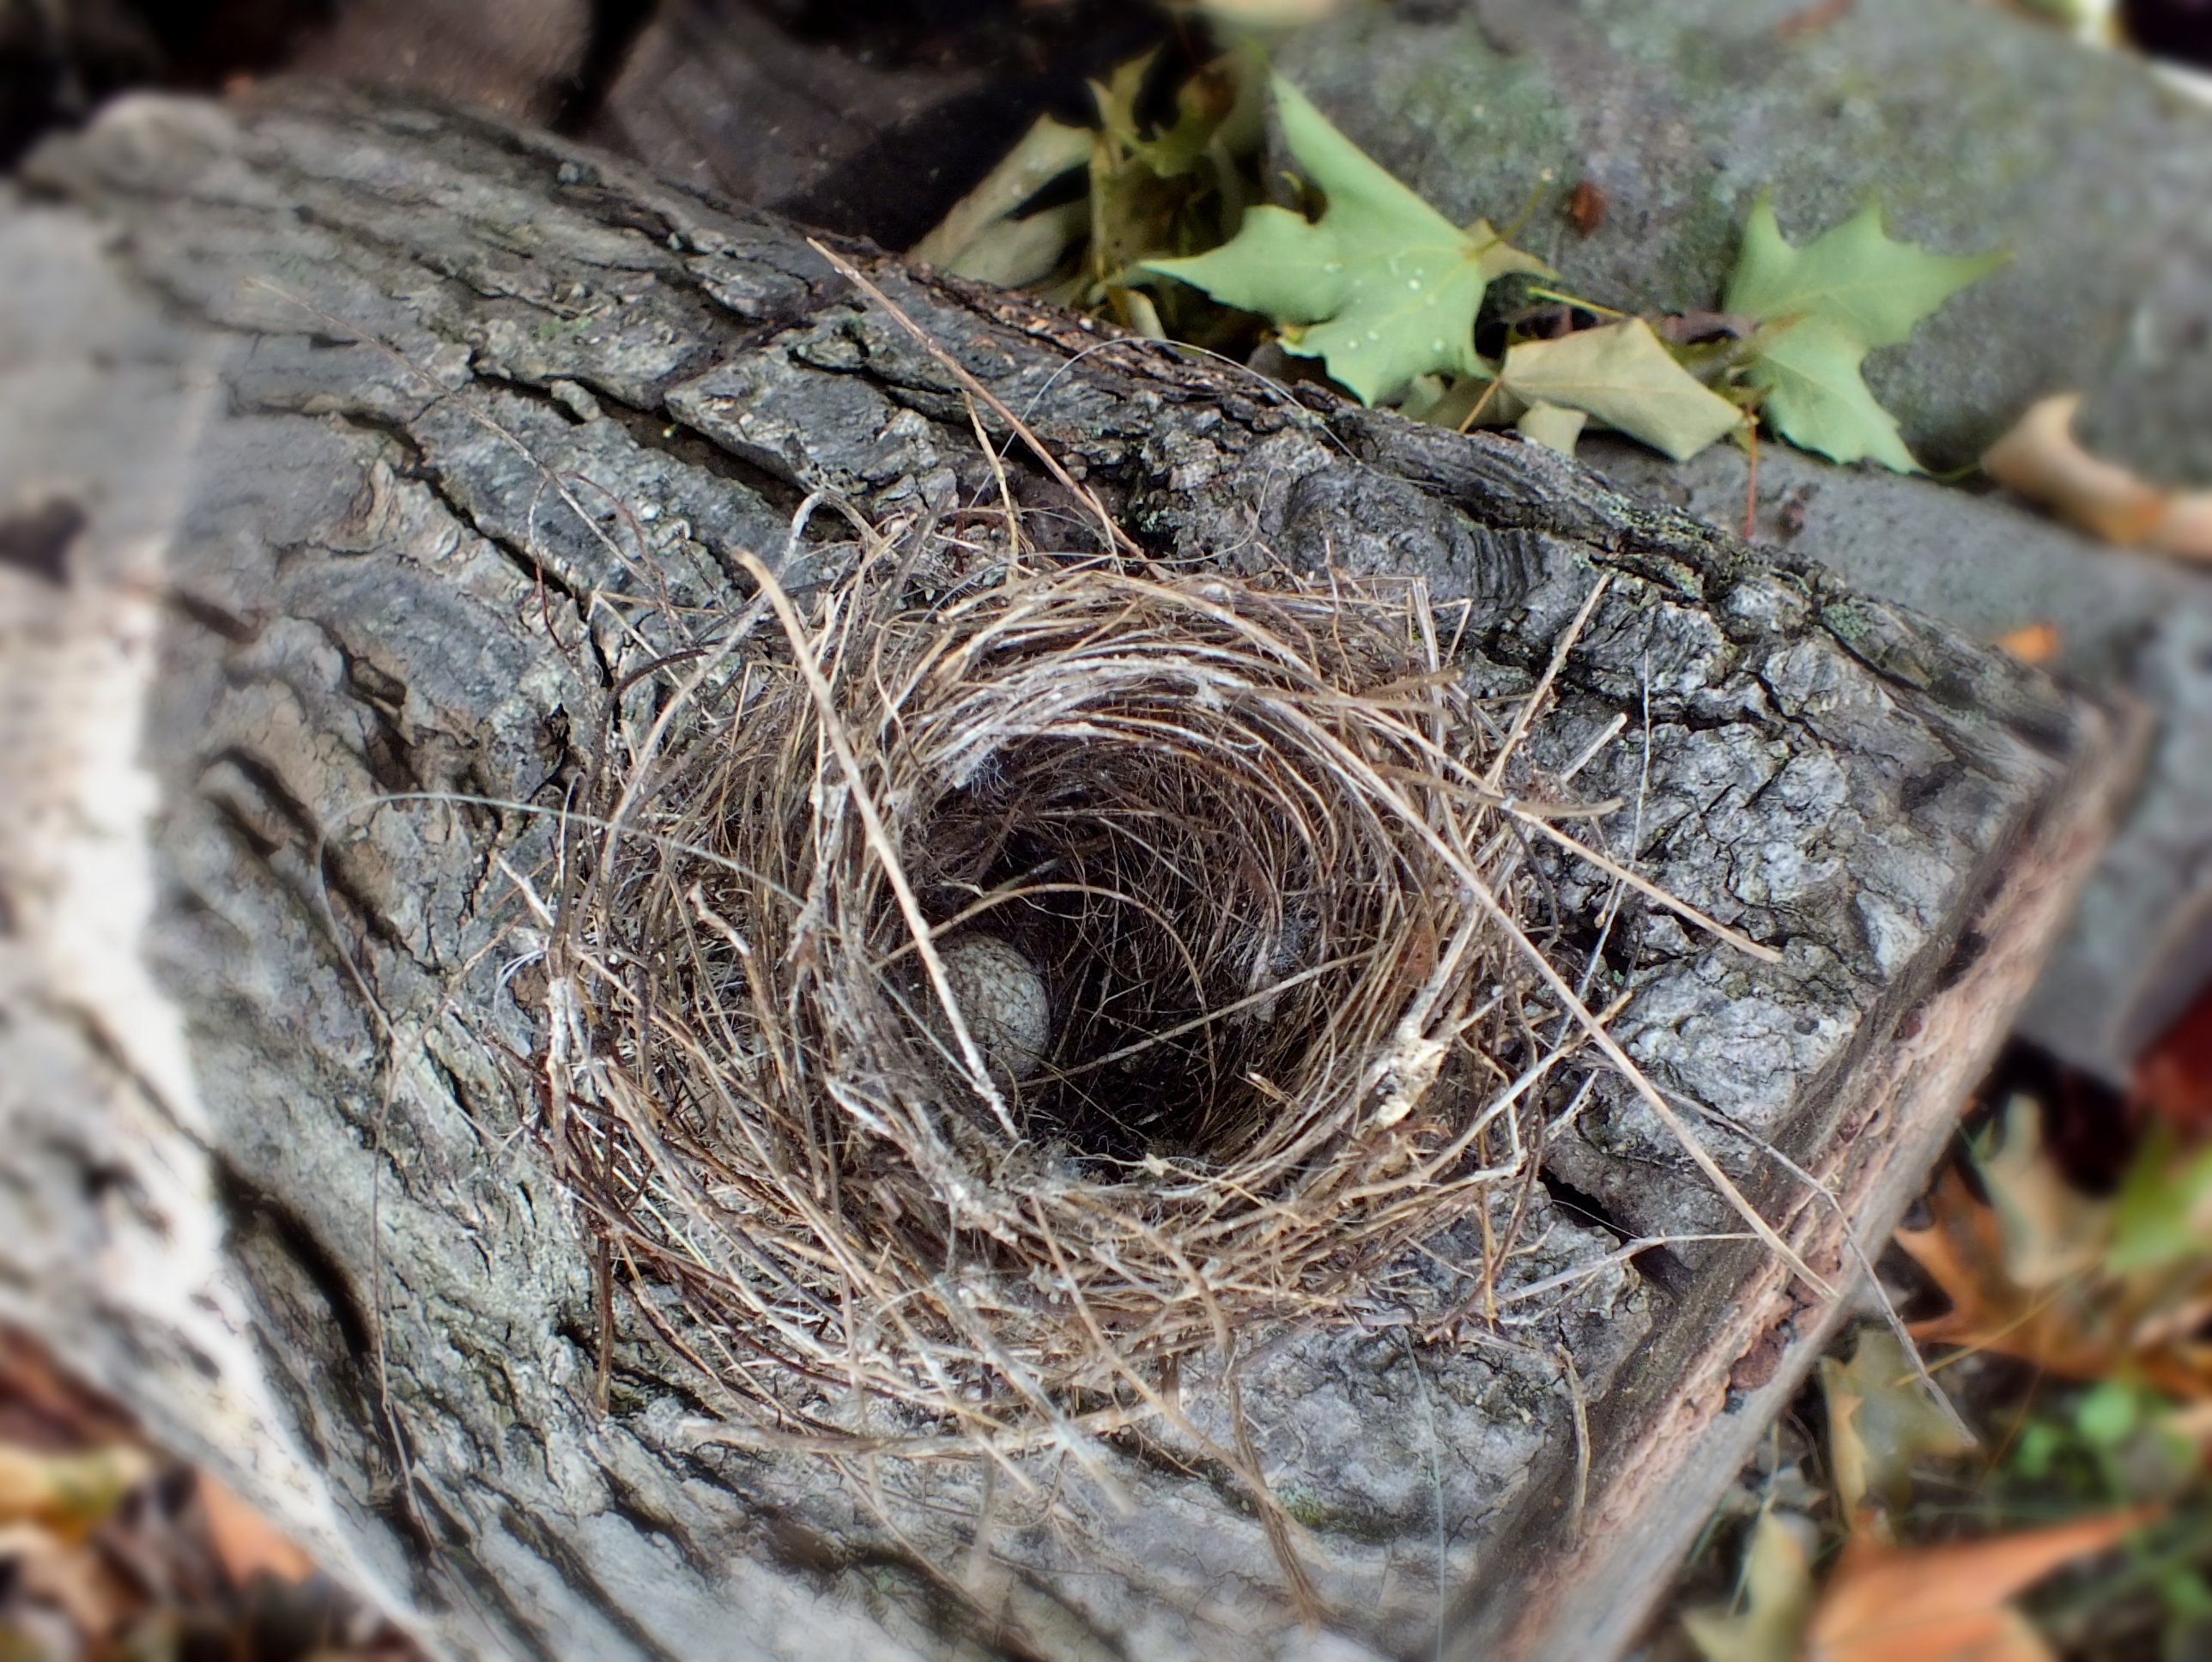
tree, branch, wood, trunk, wildlife, soil, fauna, egg, bird nest, nest